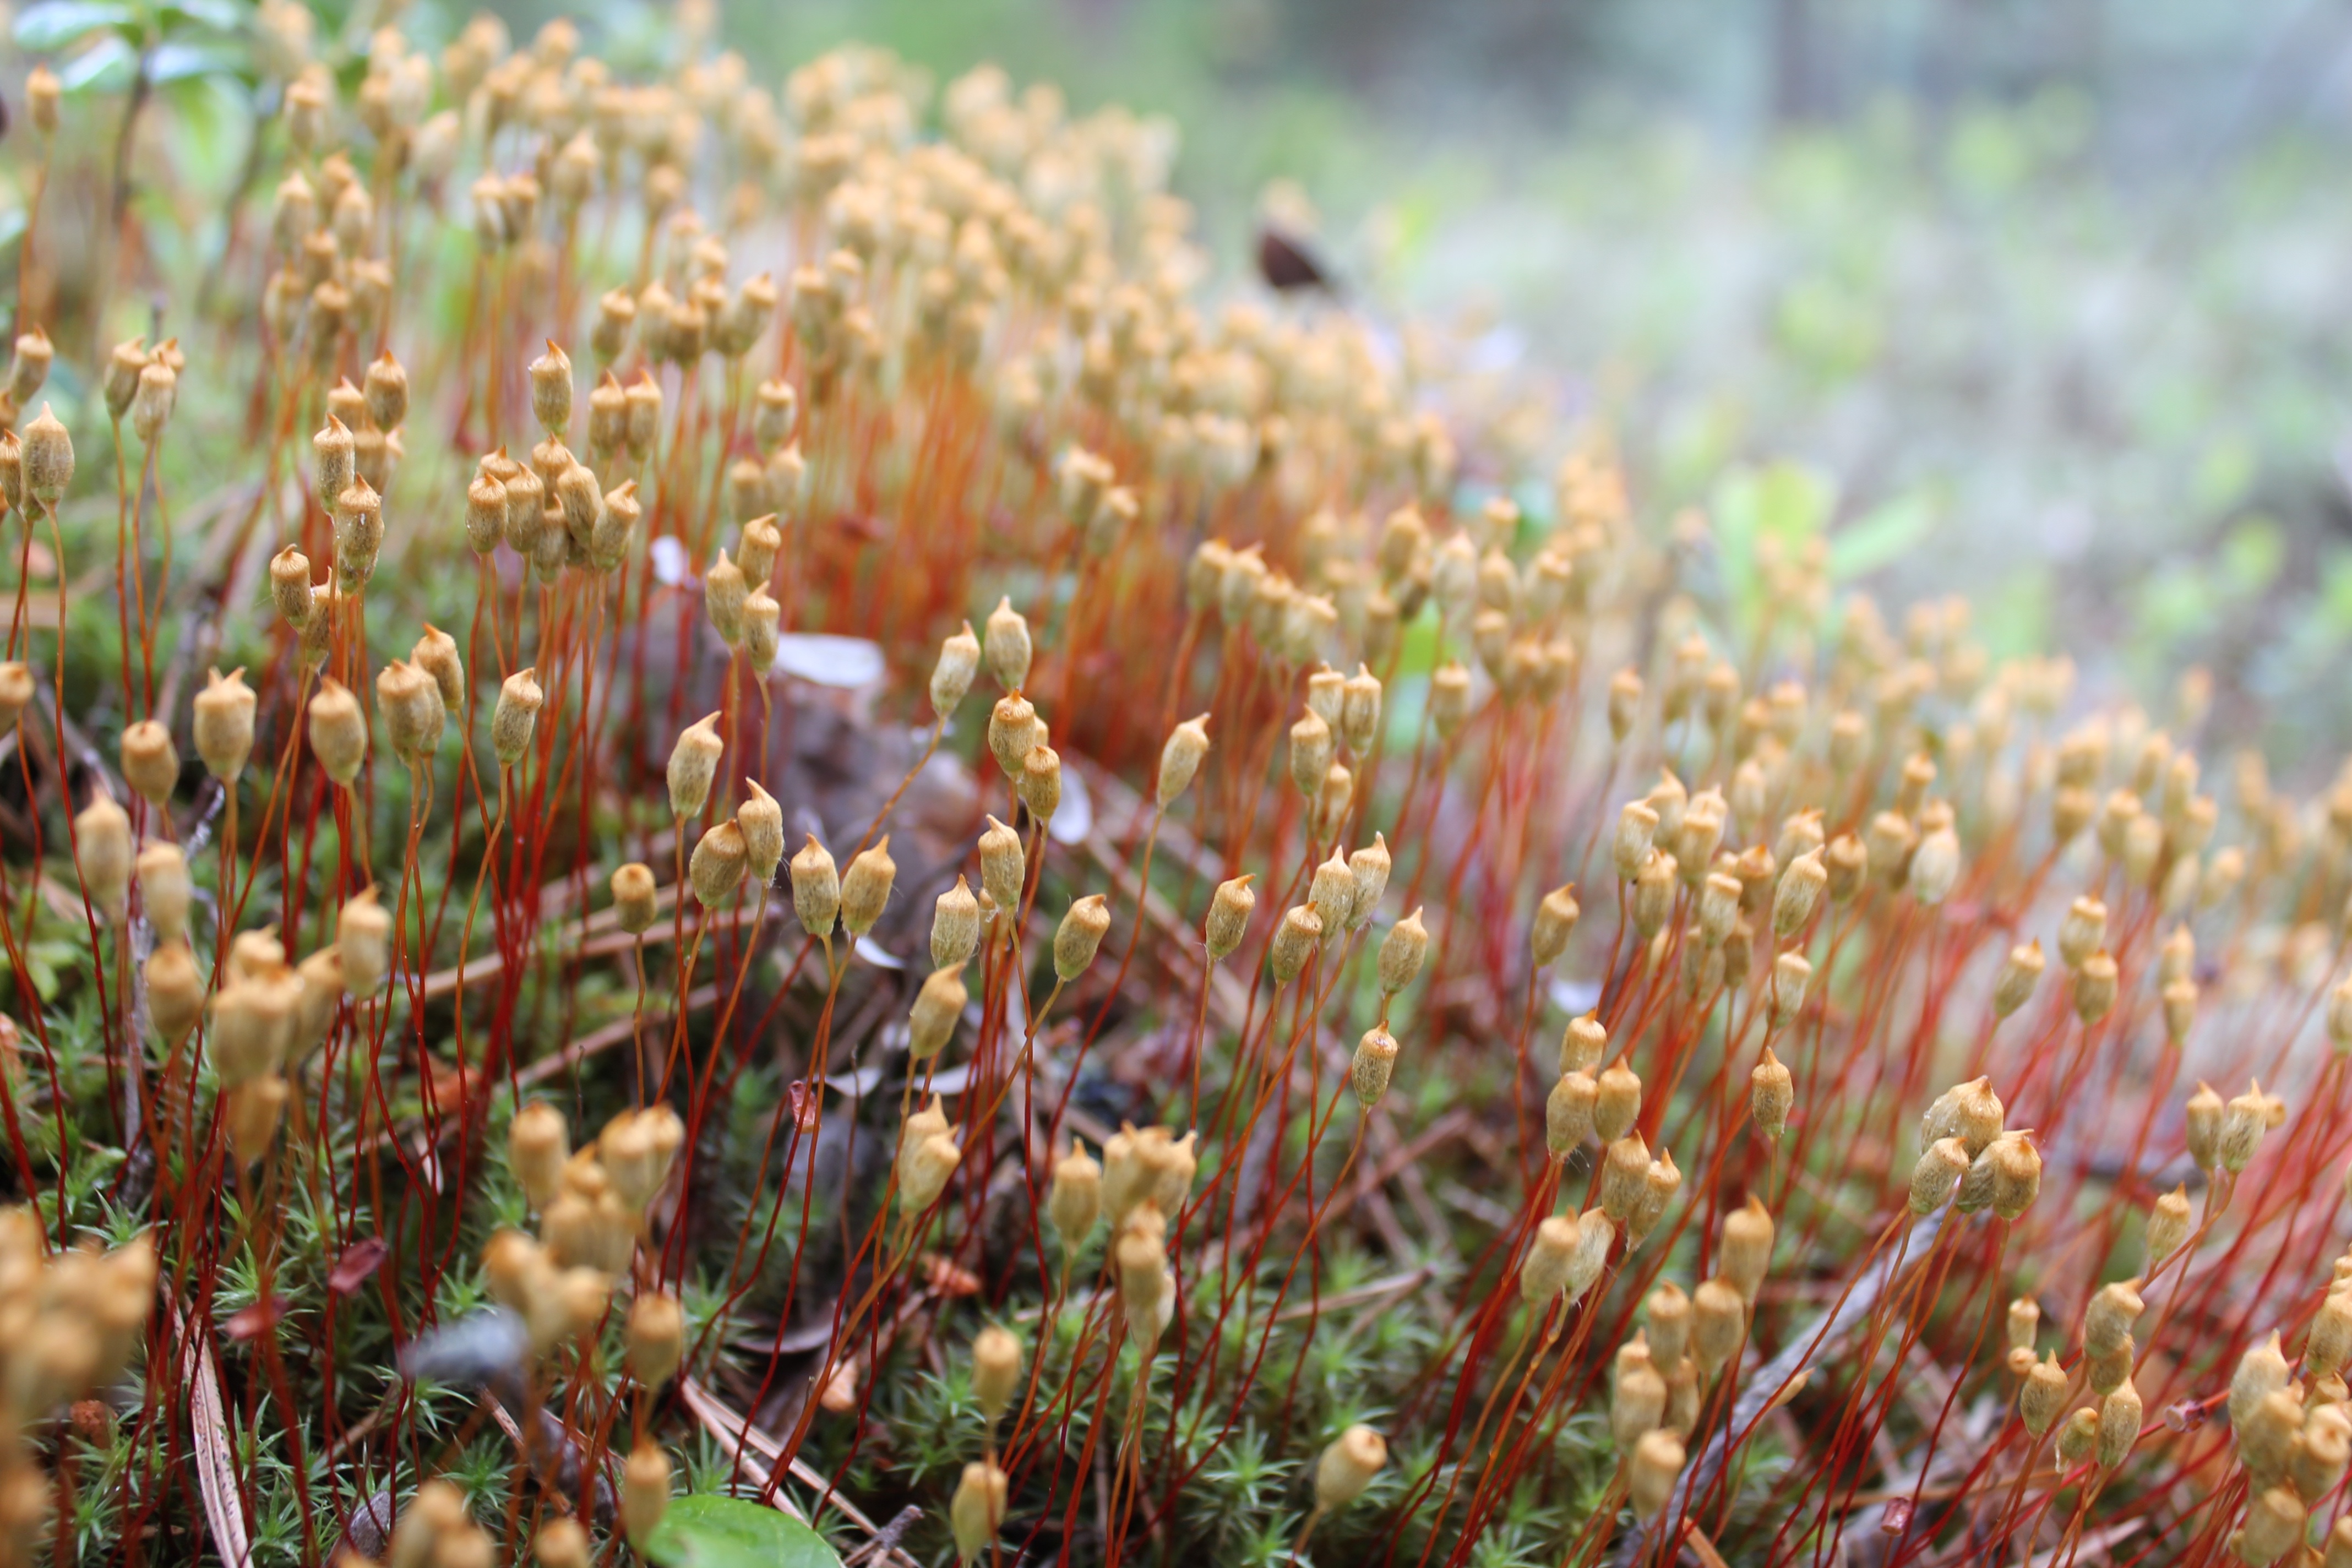
nature, grass, plant, lawn, meadow, sunlight, leaf, flower, crop, autumn, botany, flora, wildflower, shrub, habitat, ecosystem, macro photography, natural environment, grass family, land plant